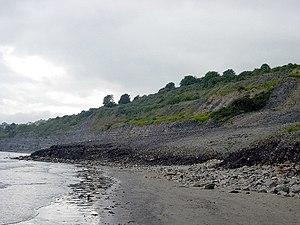
Sense and Sensibility est le premier roman publié de la femme de lettres anglaise Jane Austen. Il paraît en 1811 de façon anonyme puisqu'il était signé by a Lady. En effet, sa position sociale interdisait à Jane Austen de signer de son nom un roman destiné à la vente, mais elle ne voulait pas cacher qu'il était l'œuvre d'une femme.